Fernão de Loronha

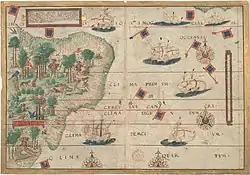
1519 map of the coast of Brazil, showing the harvesting of brazilwood.

The Coelho-Vespucci expedition was instructed by Loronha to establish factories ("feitorias", essentially warehouses) along the coast as collection points for brazilwood harvests. It is believed three warehouses were established on this expedition - one by Vespucci at Cabo Frio (manned by 24 men, thus filling the "forteza" requirement), another by Coelho at Porto Seguro ("feitoria da Santa Cruz de Cabrália") and probably a third, also by Coelho, in Guanabara Bay ("feitoria da Carioca"). Around 1509 or 1511 (details uncertain), an expedition outfitted by Fernão de Loronha under Cristóvão Pires established another brazilwood factory at Baía de Todos os Santos (modern Bahia). It is believed a factory may have also been established at São Vicente around 1508 or so, although this is more speculative.